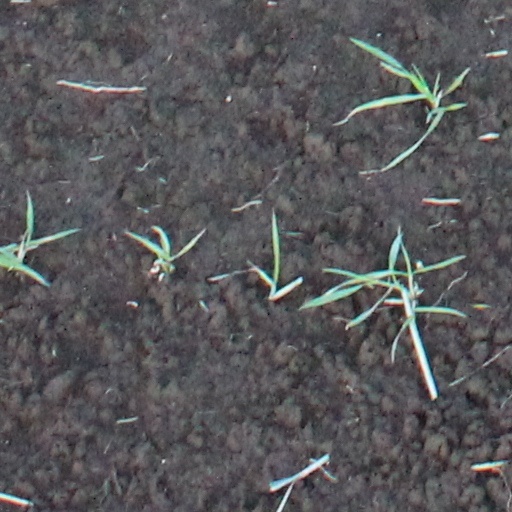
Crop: wheat